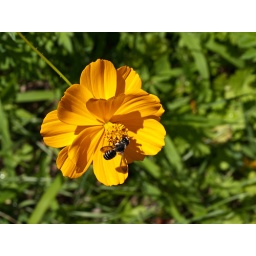
Bee doing its job in flower bed